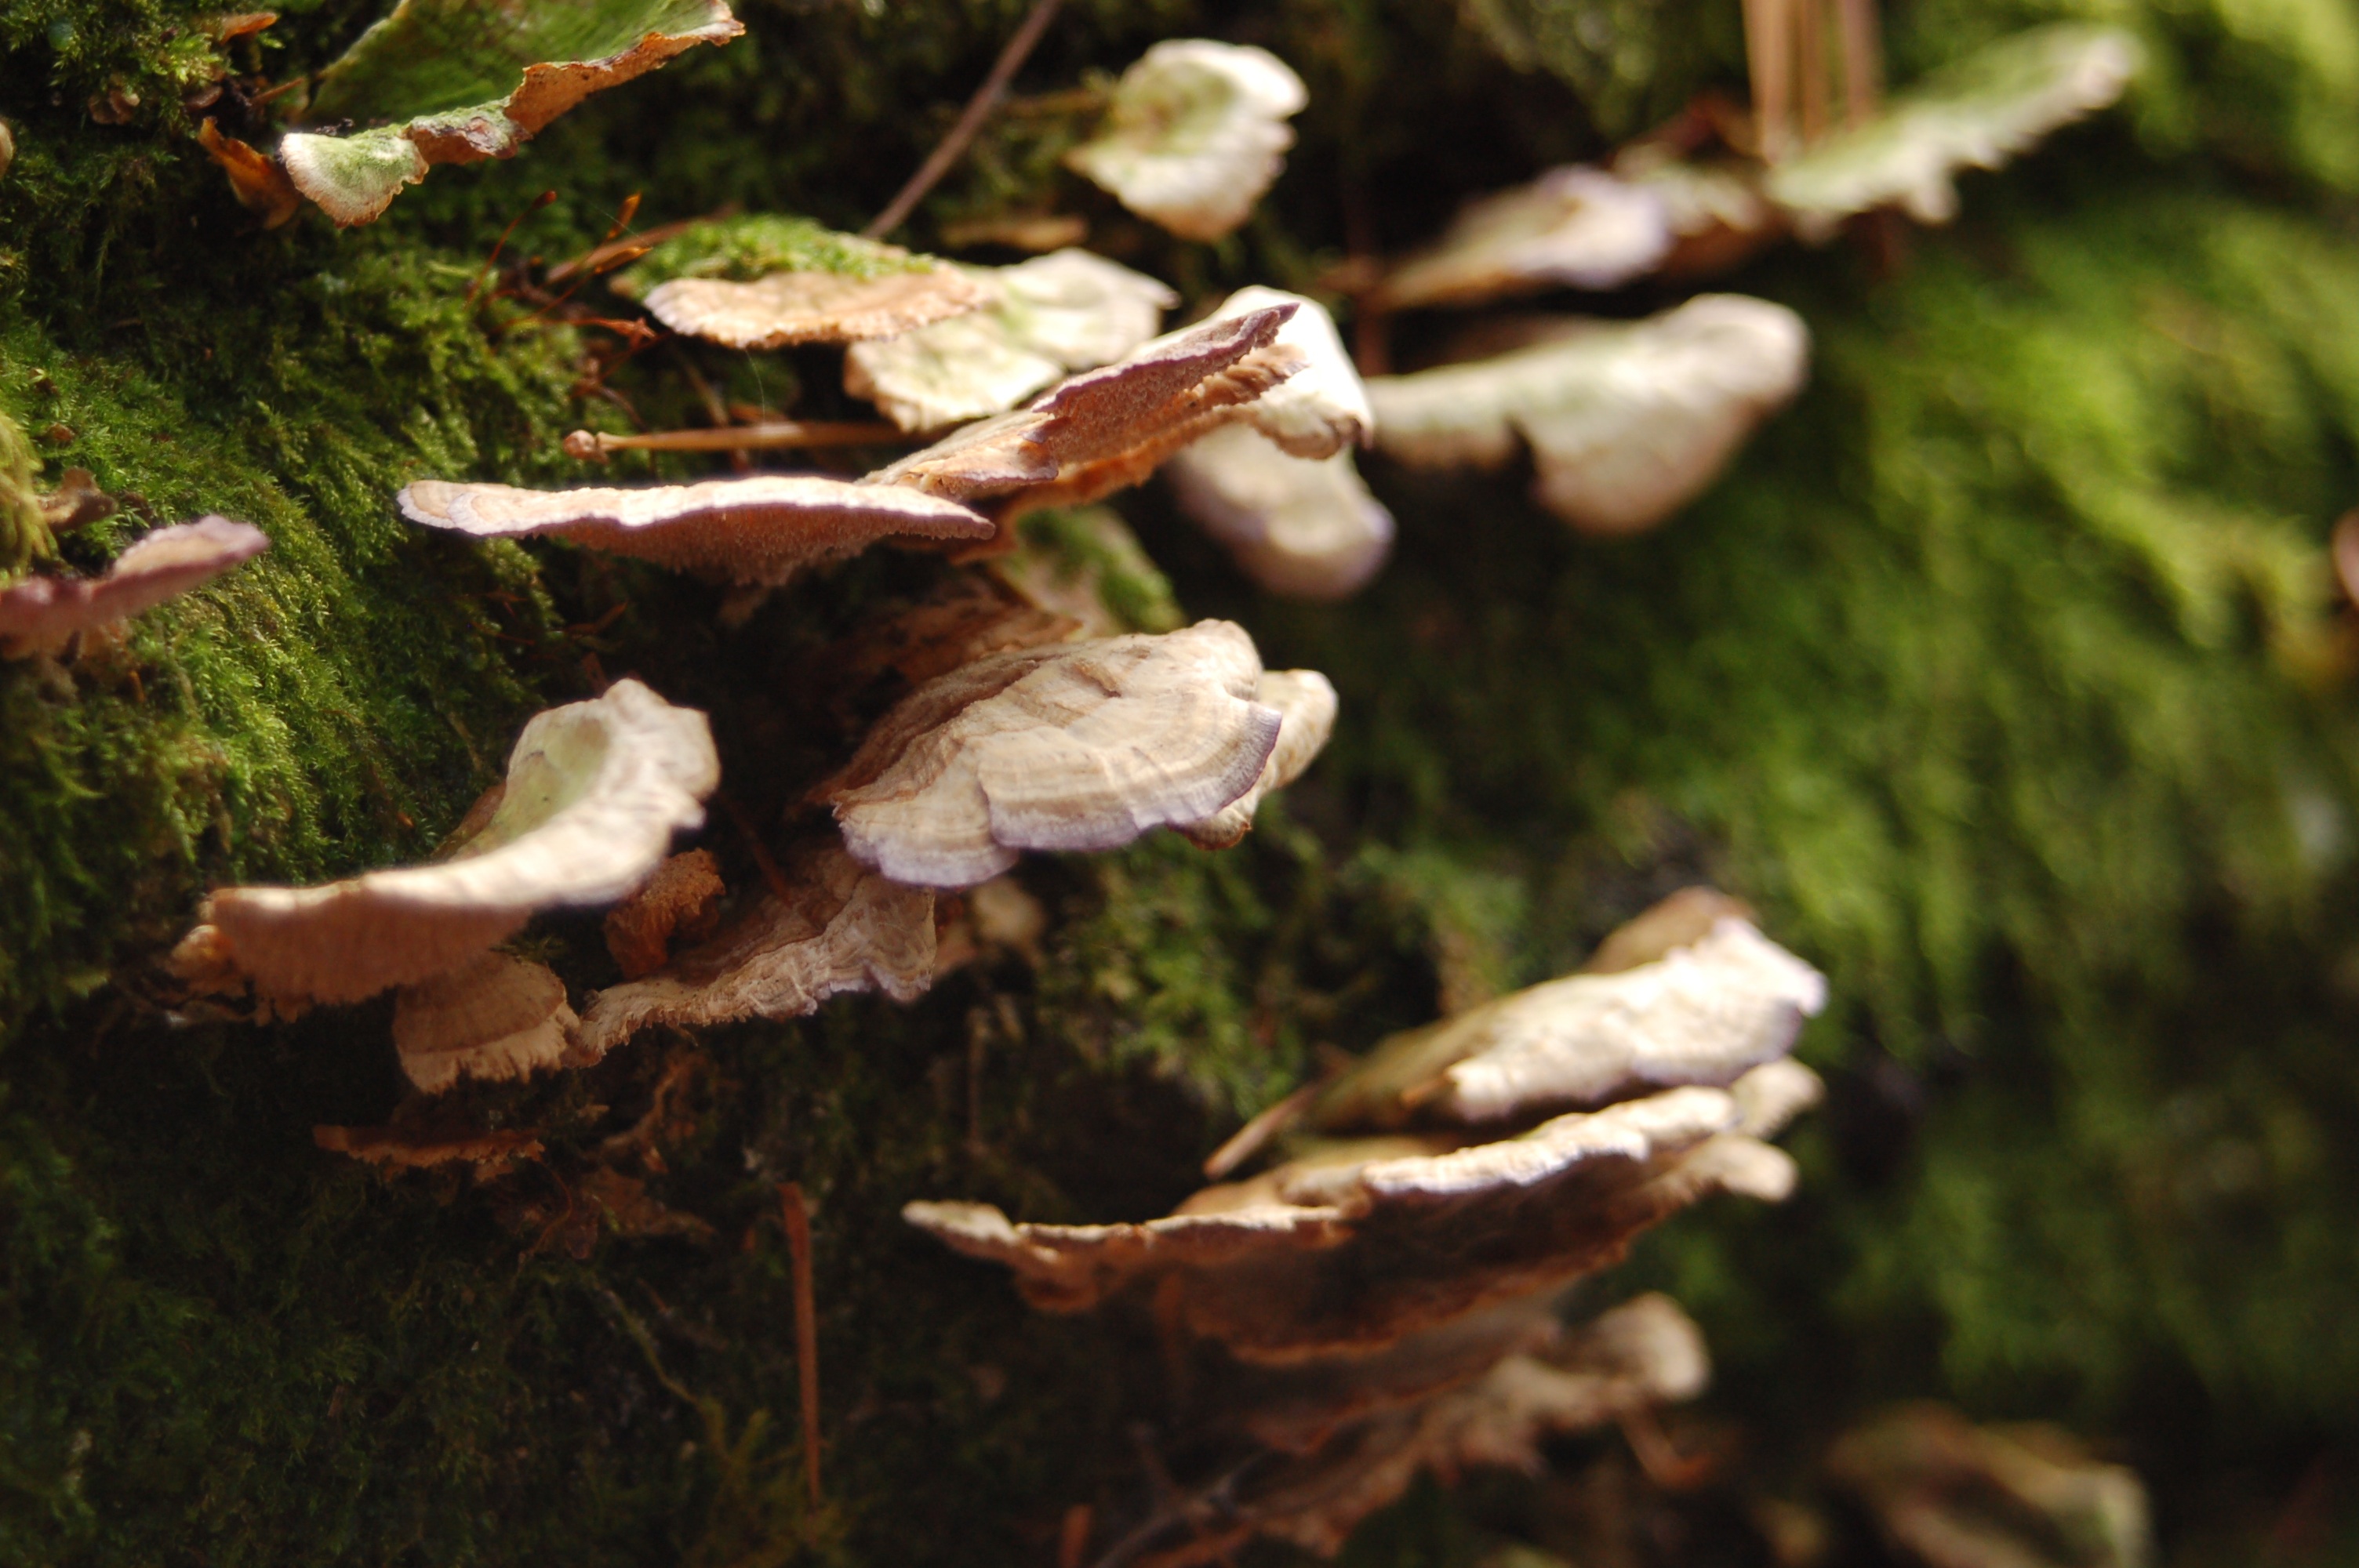
tree, nature, forest, branch, plant, leaf, flower, autumn, botany, mushroom, flora, fauna, fungus, woodland, auriculariales, oyster mushroom, woody plant, land plant, agaricomycetes